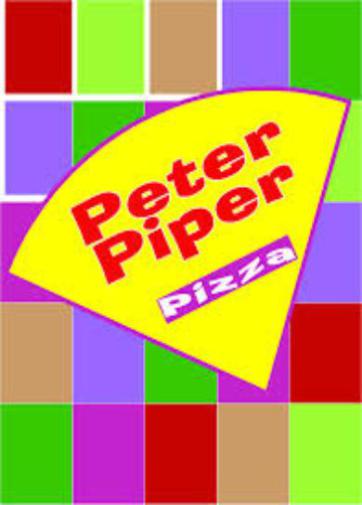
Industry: Food